Tarḫunz

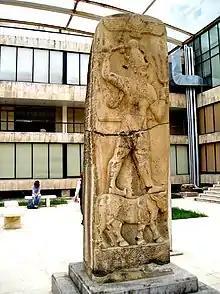
Tarhunza of Aleppo

Tarḫunz (stem: "Tarḫunt-") was the weather god and chief god of the Luwians, a people of Bronze Age and early Iron Age Anatolia. He is closely associated with the Hittite god Tarḫunna and the Hurrian god Teshub.